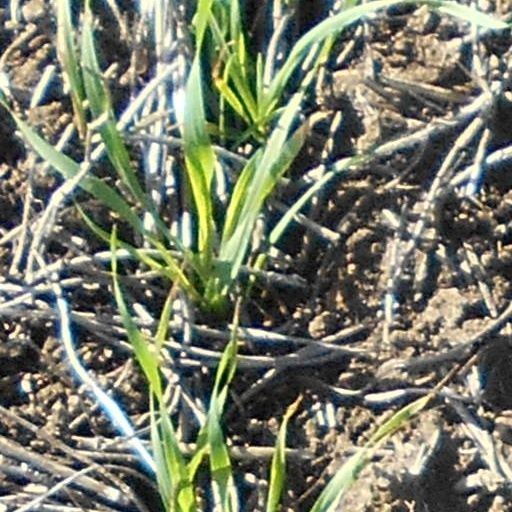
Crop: wheat